Helicopter

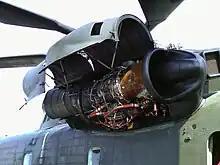
Turbine engine of a CH-53 Sea Stallion

Most helicopters have a single main rotor, but torque created by its aerodynamic drag must be countered by an opposed torque. The design that Igor Sikorsky settled on for his VS-300 was a smaller tail rotor. The tail rotor pushes or pulls against the tail to counter the torque effect, and this has become the most common configuration for helicopter design, usually at the end of a "tail boom".